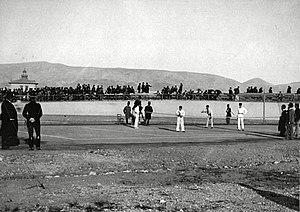
Cet article présente les résultats détaillés du double messieurs de l'édition 1896 des compétitions de tennis aux Jeux olympiques d'été qui se déroule du 6 au 11 avril 1896.
Les épreuves de tennis aux Jeux olympiques de 1896 d'Athènes se déroulent sur des courts en terre battue de l'Athens Lawn Tennis Club, du 8 au 11 avril. Certains matchs se sont disputés sur les deux courts construits sur le vélodrome de Néon Phaléron.